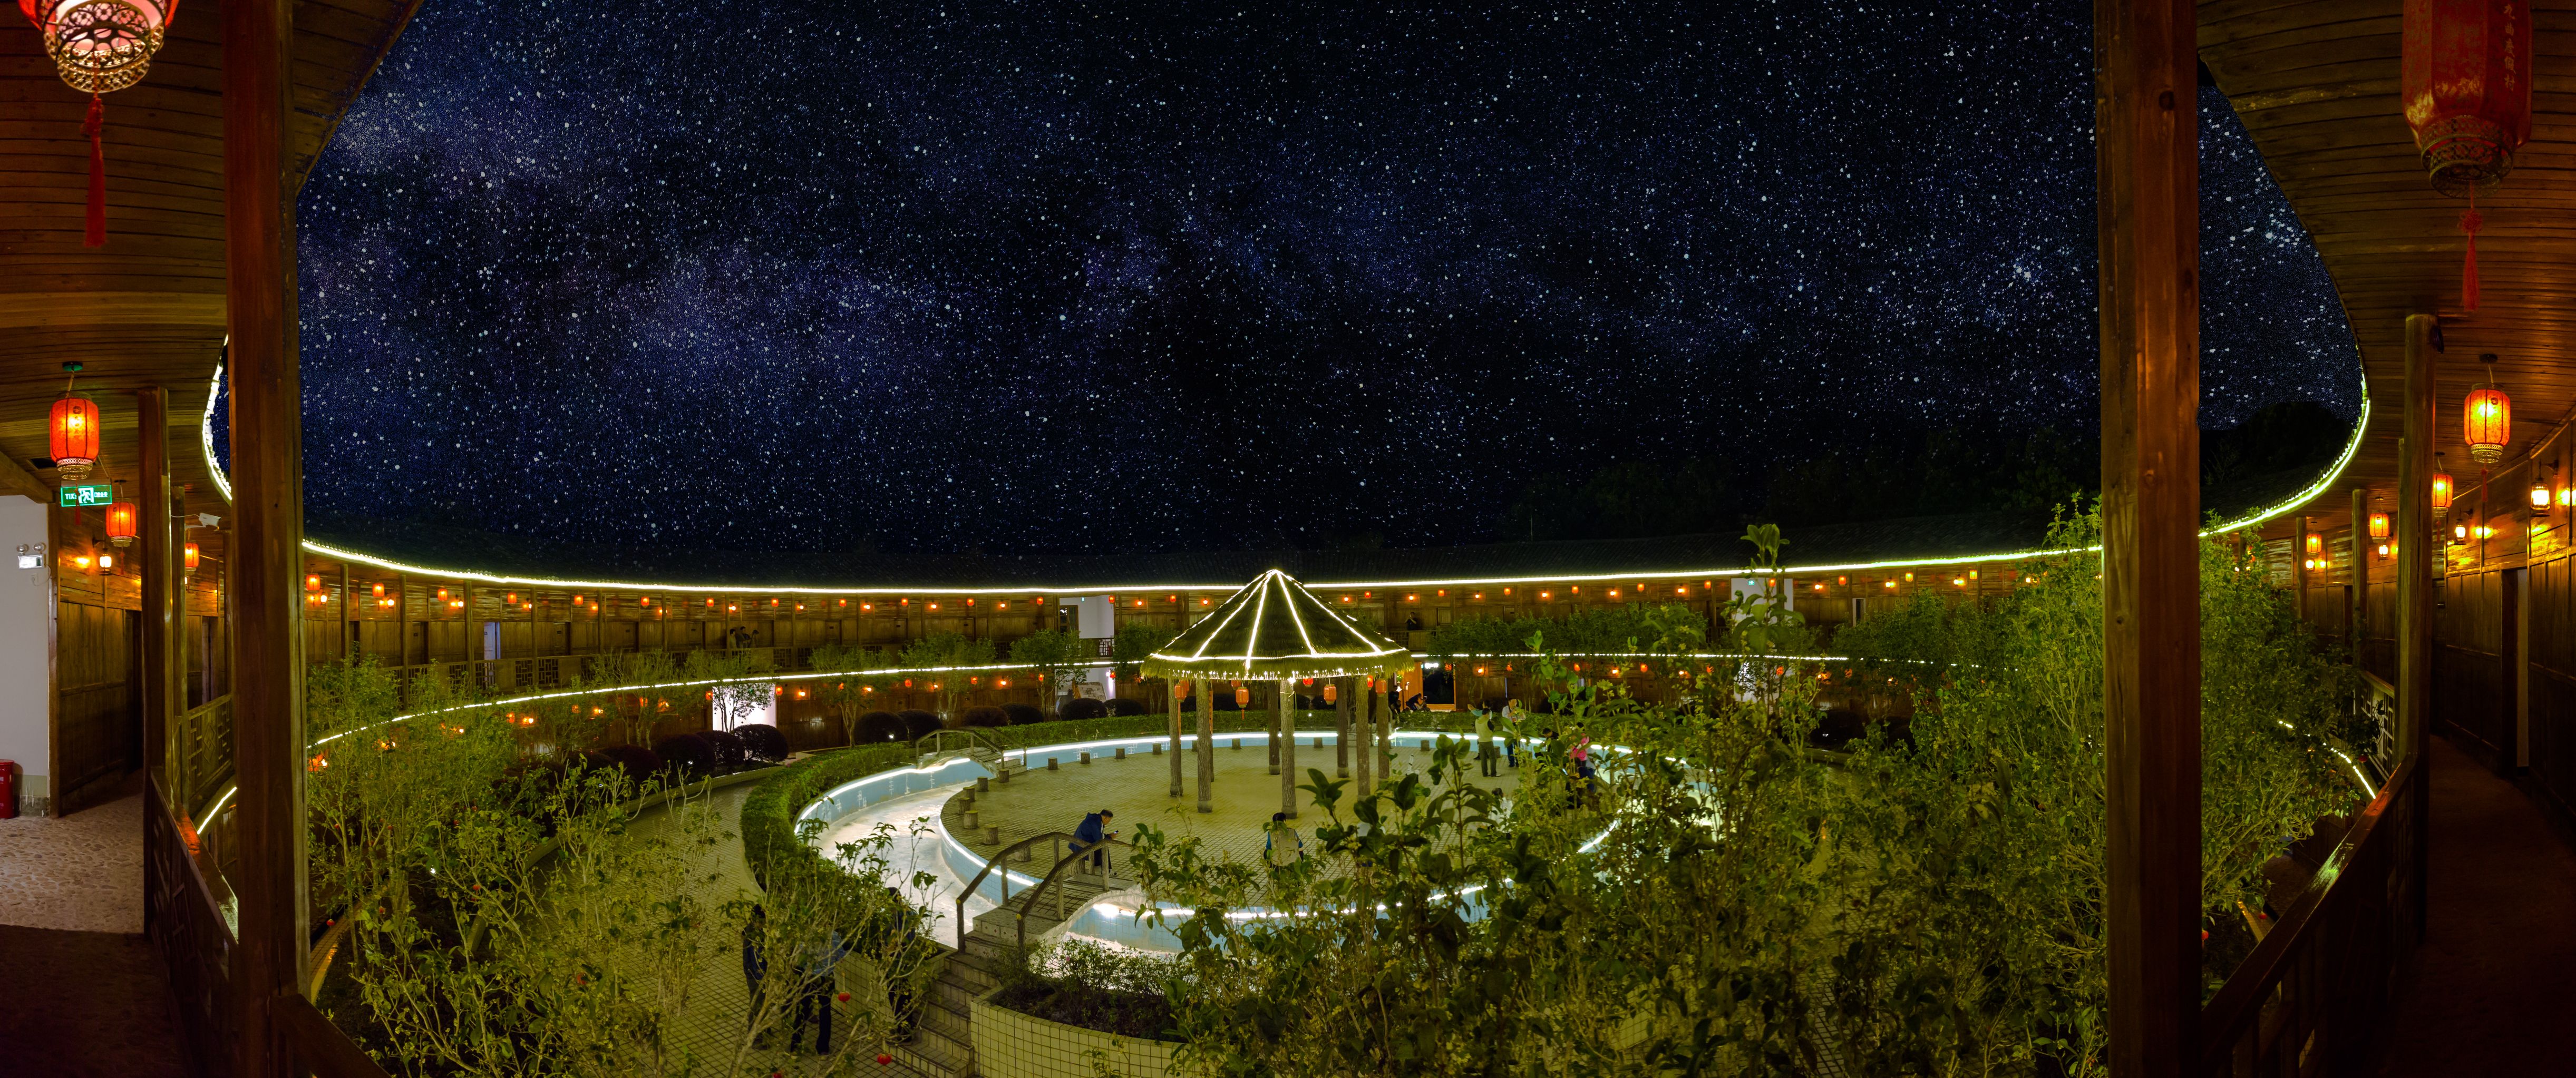
round, building, sky, plant, astronomical object, tree, landscape, star, science, city, road, natural landscape, midnight, space, leisure, event, bridge, horizon, evening, sport venue, constellation, night, astronomy, reflection, galaxy, pole, recreation, electricity, landscape lighting, darkness, light fixture, grass, tourist attraction, winter, panorama